Middleton Place

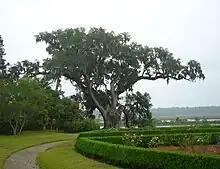
Middleton Oak, 2011

The northwest section of Middleton consists of a densely forested woodland which gives way to a marsh at the riverbank. This natural area is separated from the north gardens by an by rectangular pool (known as the Reflection Pool) on the west side of the gardens and a smaller less-defined pool (known as the Azalea Pool) on the north side. The north gardens are laid out in grid-like fashion with each surrounded by hedges and separated by walkways. On the east side of the gardens is a "spoked wheel" formation roughly in diameter. Perhaps the most notable feature of the gardens is the "Middleton Oak", or "Great Oak", a massive live oak tree with a trunk more than in diameter.